Christina-Laia Vlahos

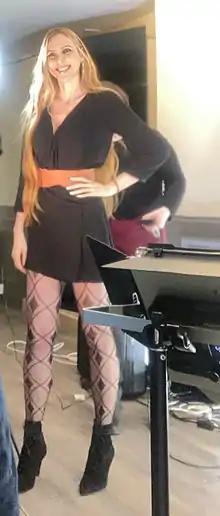
Christina-Laia Vlahos filming on set

Christina-Laia Vlahos is a Canadian television presenter. She hosts the show "Star Foodies!" on Canada's OMNI.1 channel.